Andrei Kolesnikov (footballer)

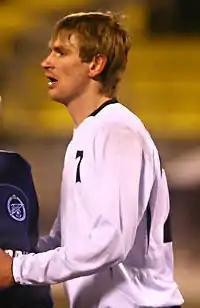
Andrei Aleksandrovich Kolesnikov

He made his Russian Premier League debut for FC Torpedo Moscow on 22 April 2006 in a game against FC Luch-Energiya Vladivostok.